Idemitsu Art Museum Station

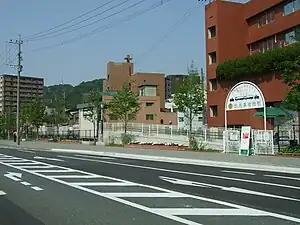
Station entrance

is a train station in Moji ward of Kitakyushu, Fukuoka Prefecture, Japan. It is on the Mojikō Retro Scenic Line, a heritage railway operated by the Heisei Chikuhō Railway.